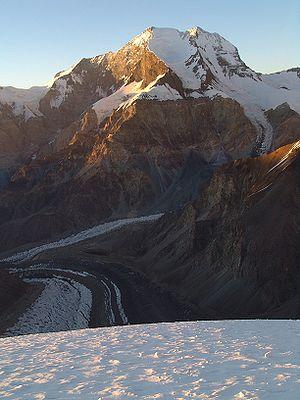
Le prix Léopard des Neiges est une récompense d’alpinisme en Union soviétique à des alpinistes expérimentés. Il est toujours reconnu dans la Communauté d’États indépendants. Pour recevoir ce prix, un alpiniste doit franchir les cinq sommets de 7 000 mètres et plus situés dans l'ex-Union soviétique.
Le pic Korjenevskoï est le troisième pic le plus haut des Pamir du Tadjikistan. C'est l'un des cinq « pics des léopards des neiges » de l'ancienne Union soviétique. Il a été baptisé du nom d'Evguenia Korjenevskaïa, l'épouse du géographe russe Nikolaï L. Korjenevski.